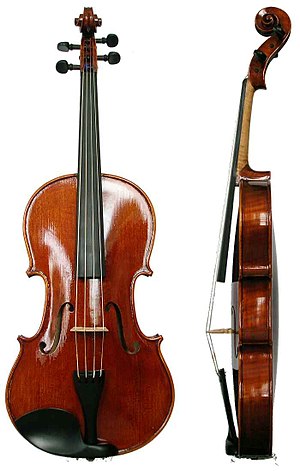
Bratsch
En bratsch er et strygeinstrument af violinfamilien. Bratschen er alten blandt strygeinstrumenterne. Bratschen er stemt med tonerne c – g – d1 – a1. Dette ligger 1 kvint under en violin og 1 oktav over en cello.